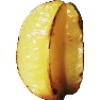
Label: Carambula 1